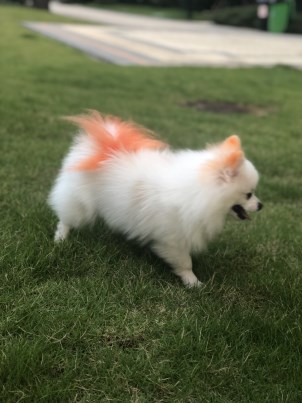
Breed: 1936-n000005-Pomeranian